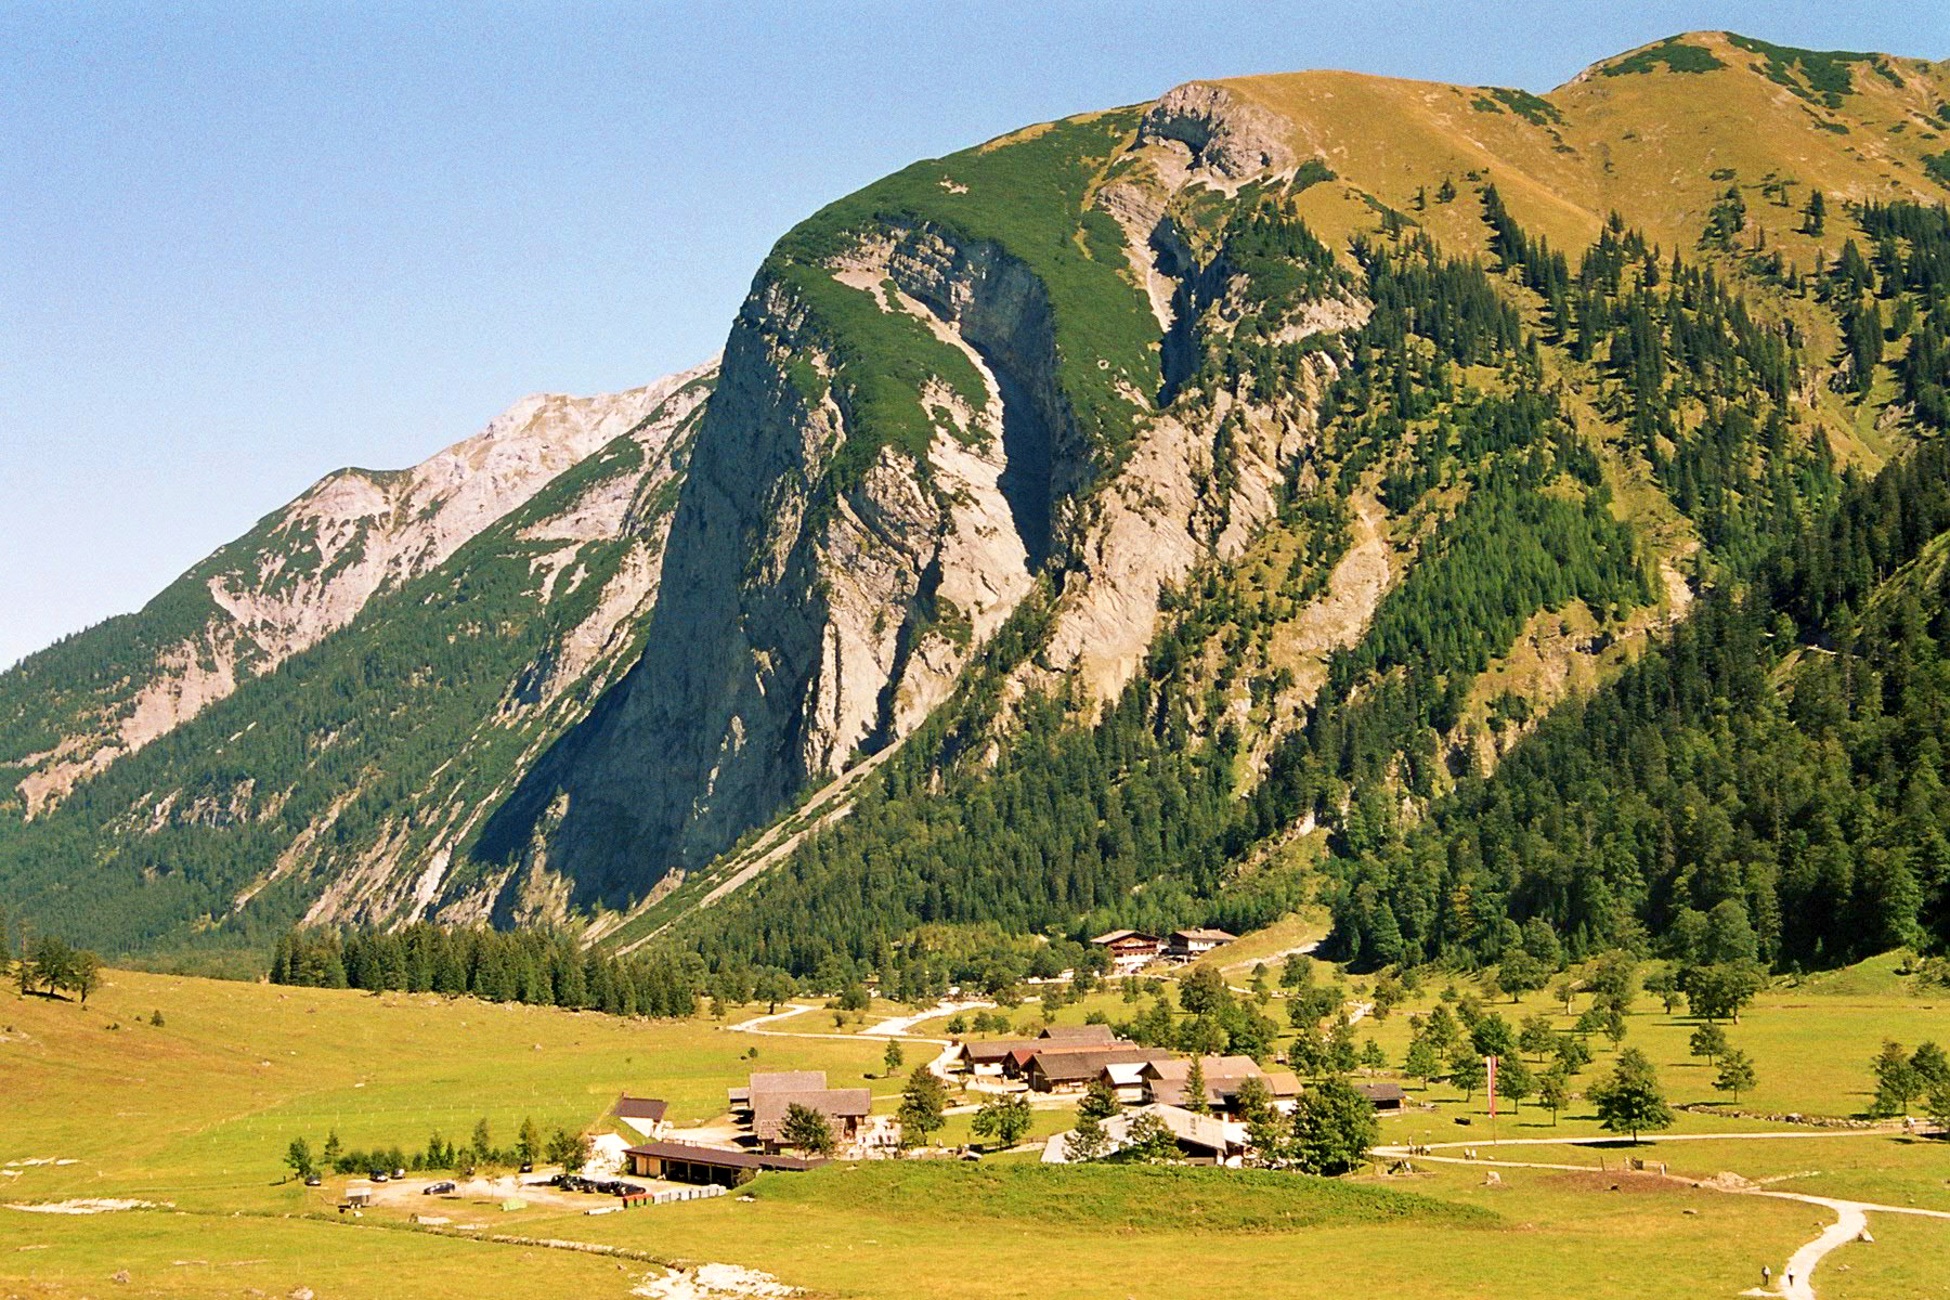
landscape, nature, wilderness, mountain, meadow, hill, valley, mountain range, summer, idyllic, pasture, alpine, ridge, mountains, alps, grassland, plateau, ecosystem, landform, mountain pass, mountain meadow, geographical feature, mountainous landforms, engalm